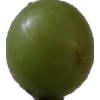
Label: grape